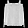
Label: Shirt